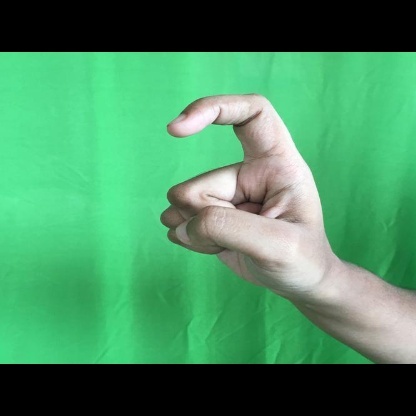
Mudra: Tamarachudam